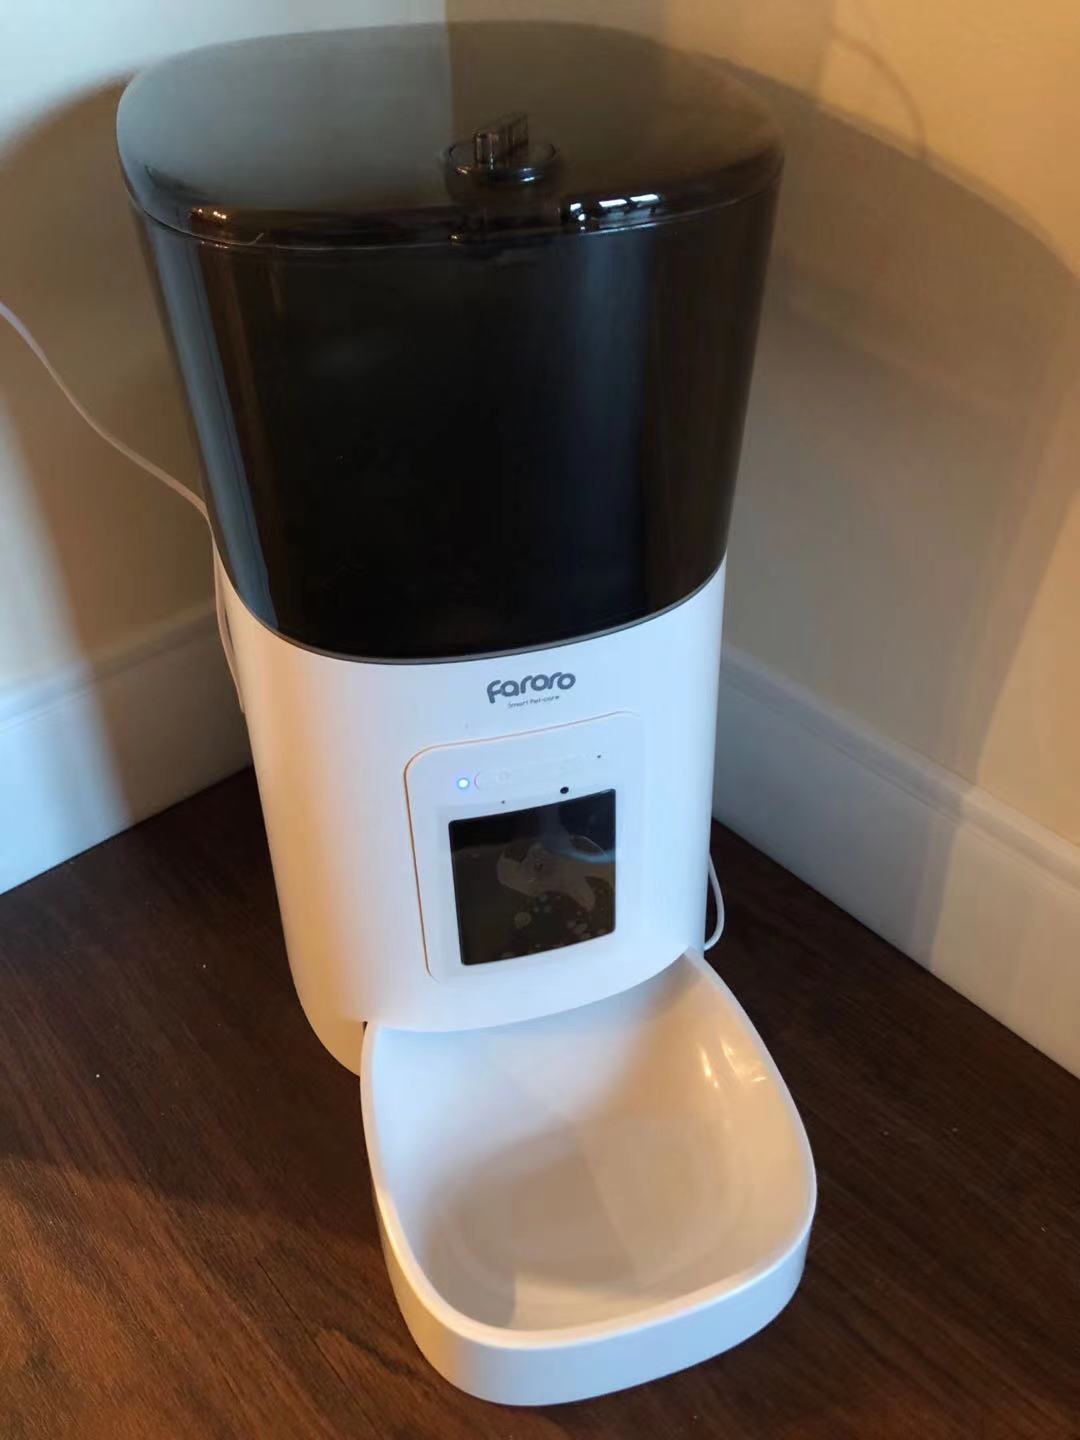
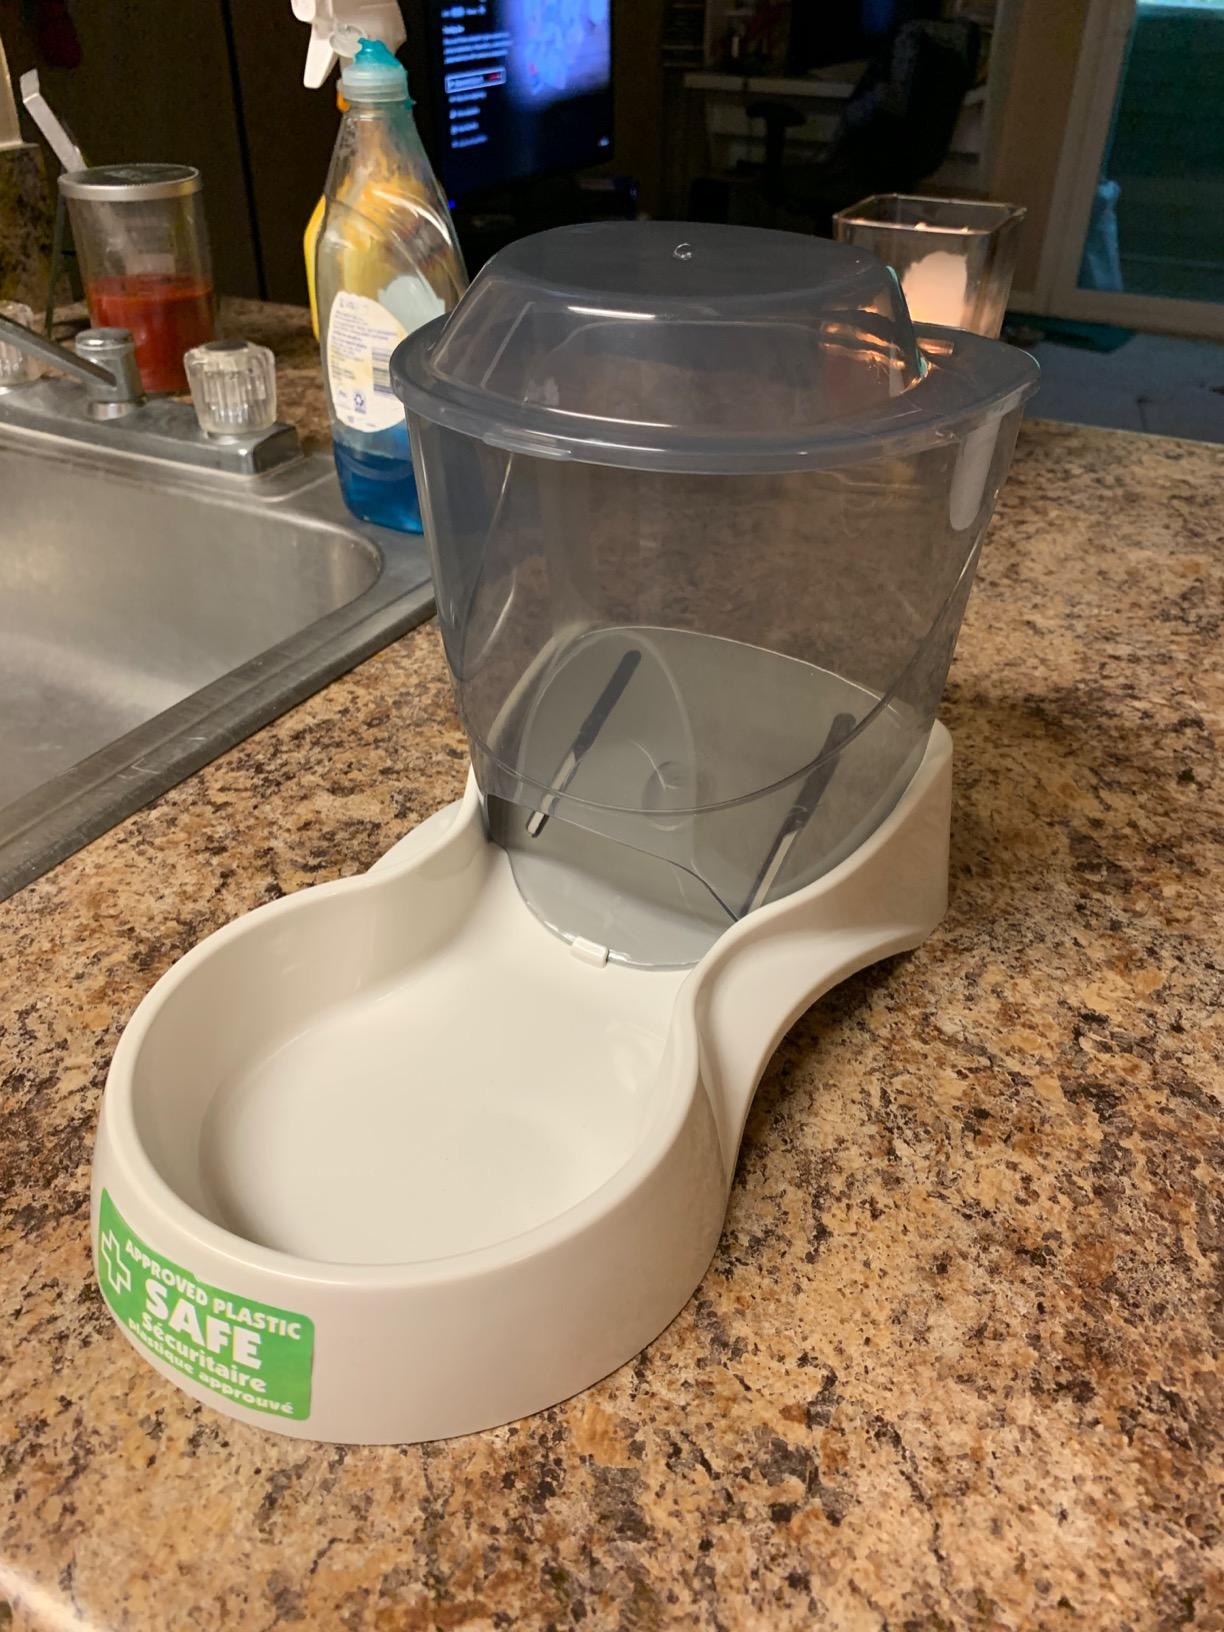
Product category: items_feeder
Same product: no